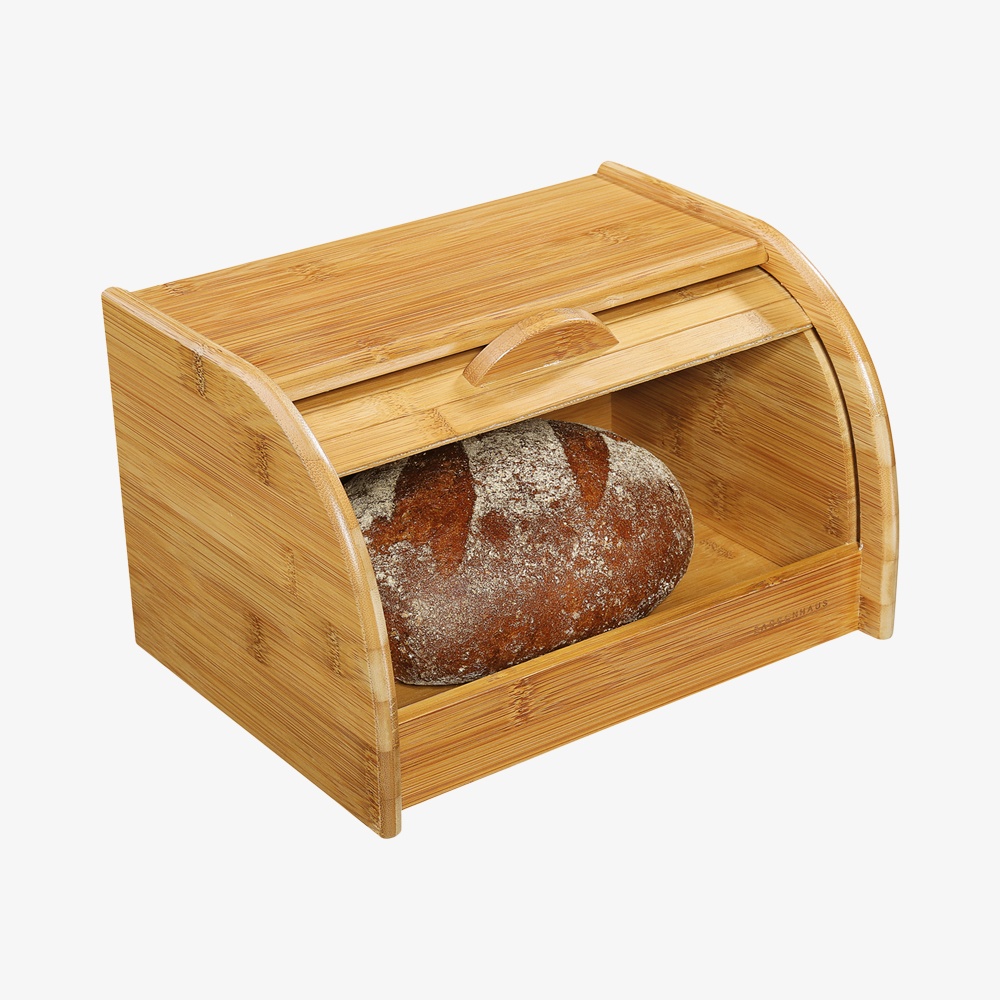
ECO LINE Brødkasse lille
I brødkassen fra Zassenhaus er delikatesser fra bageriet i gode hænder. Kassen fra ECO LINE serien er lavet af bambus. Det miljøvenlige råmateriale er særligt robust og fødevaresikkert.
Brand: ZASSENHAUS
Category: Home & Garden > Kitchen & Dining > Food Storage > Bread Boxes & Bags